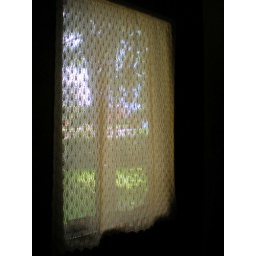
The curtain, unraveled last year because we knew we were moving and the curtain wouldn't fit the window in the new/old house.